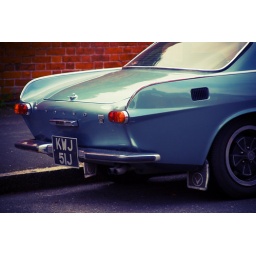
I spotted this Volvo on a street in the neighbourhood.